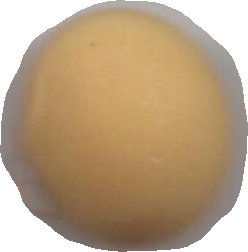
Variety: Grobogan